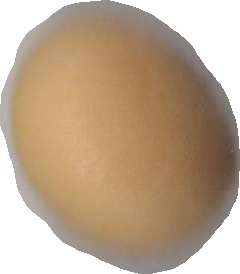
Variety: Dega